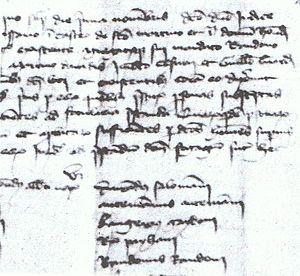
Extrait partiel de l'enquête de 1364 rédigée en latin médiéval et recensant les chefs de famille du Castrum de Saint-Martin dans le Val d'Entraunes (Comté de Provence)
Payan est un nom de famille français d'étymologie latine relativement répandu dans les régions de langue d'oc.